Beethoven's compositional method

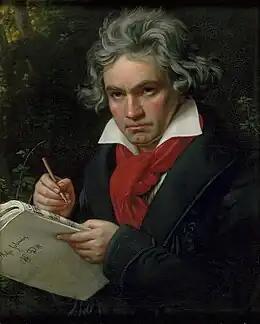
Beethoven's portrait by Joseph Karl Stieler, 1820

Ludwig van Beethoven (1770–1827) was a German composer in the transition between the classical and romantic period. He composed in many different forms including nine symphonies, five piano concertos, and a violin concerto. Beethoven's method of composition has long been debated among scholars. His sketches of composition drafts, and his written letters, provide contrasting evidence about his process of composition. However, many scholars agree that, for him, composition was a slow and laborious process. It is clear that his deafness impacted his compositional style, as evinced in certain changes in compositional method from early to late in his career.